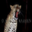
Label: leopard